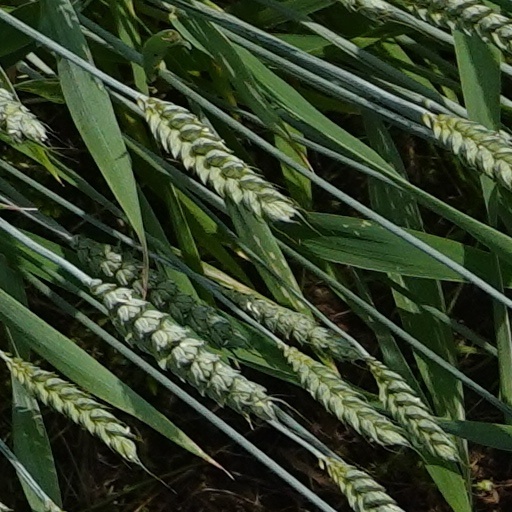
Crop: wheat